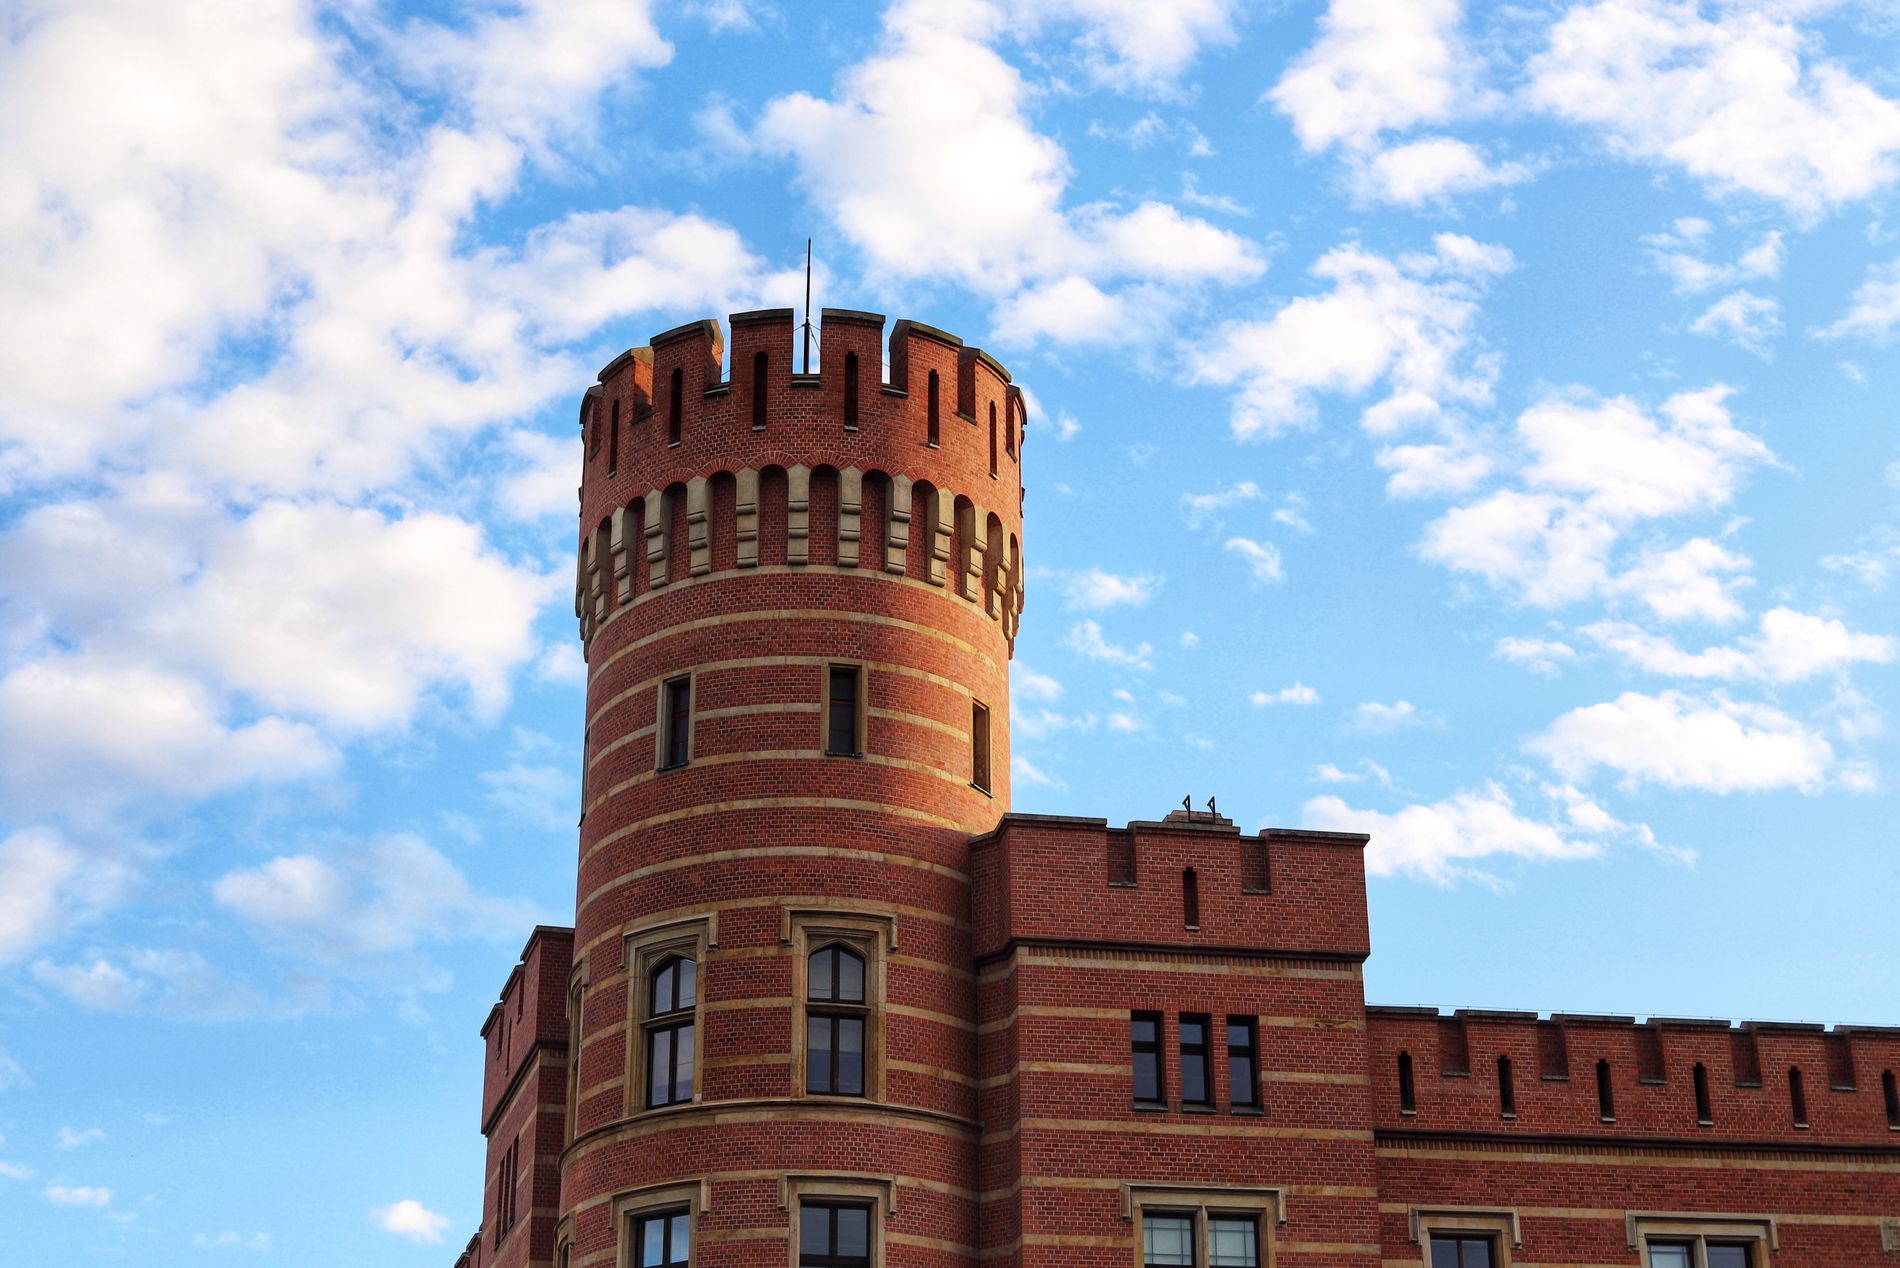
A Brick Tower
The picture shows a historical brick tower under a cloudy blue sky, and this picture seems to have been taken on a normal day.
A low-angle shot during the daytime shows the brown brick tower with a nature scene of the sky and clouds in the background. Taking this shot from this angle in the sunlight improves the height and grandeur of the building. it's definite that there is ancient history behind this building.
Labels: Brick, City, Nature, Outdoors, Sky, Architecture, Building, Castle, Fortress, Cloud, Urban, Condo, Housing, Cumulus, Weather, Office Building, Monastery, High Rise, Clouds, Brick Building
Camera: Canon Canon EOS 6D Mark II
Lens: EF50mm f/1.8 STM
Aperture: F5.6
Exposure: 1/160 sec
ISO: 100
Focal length: 50